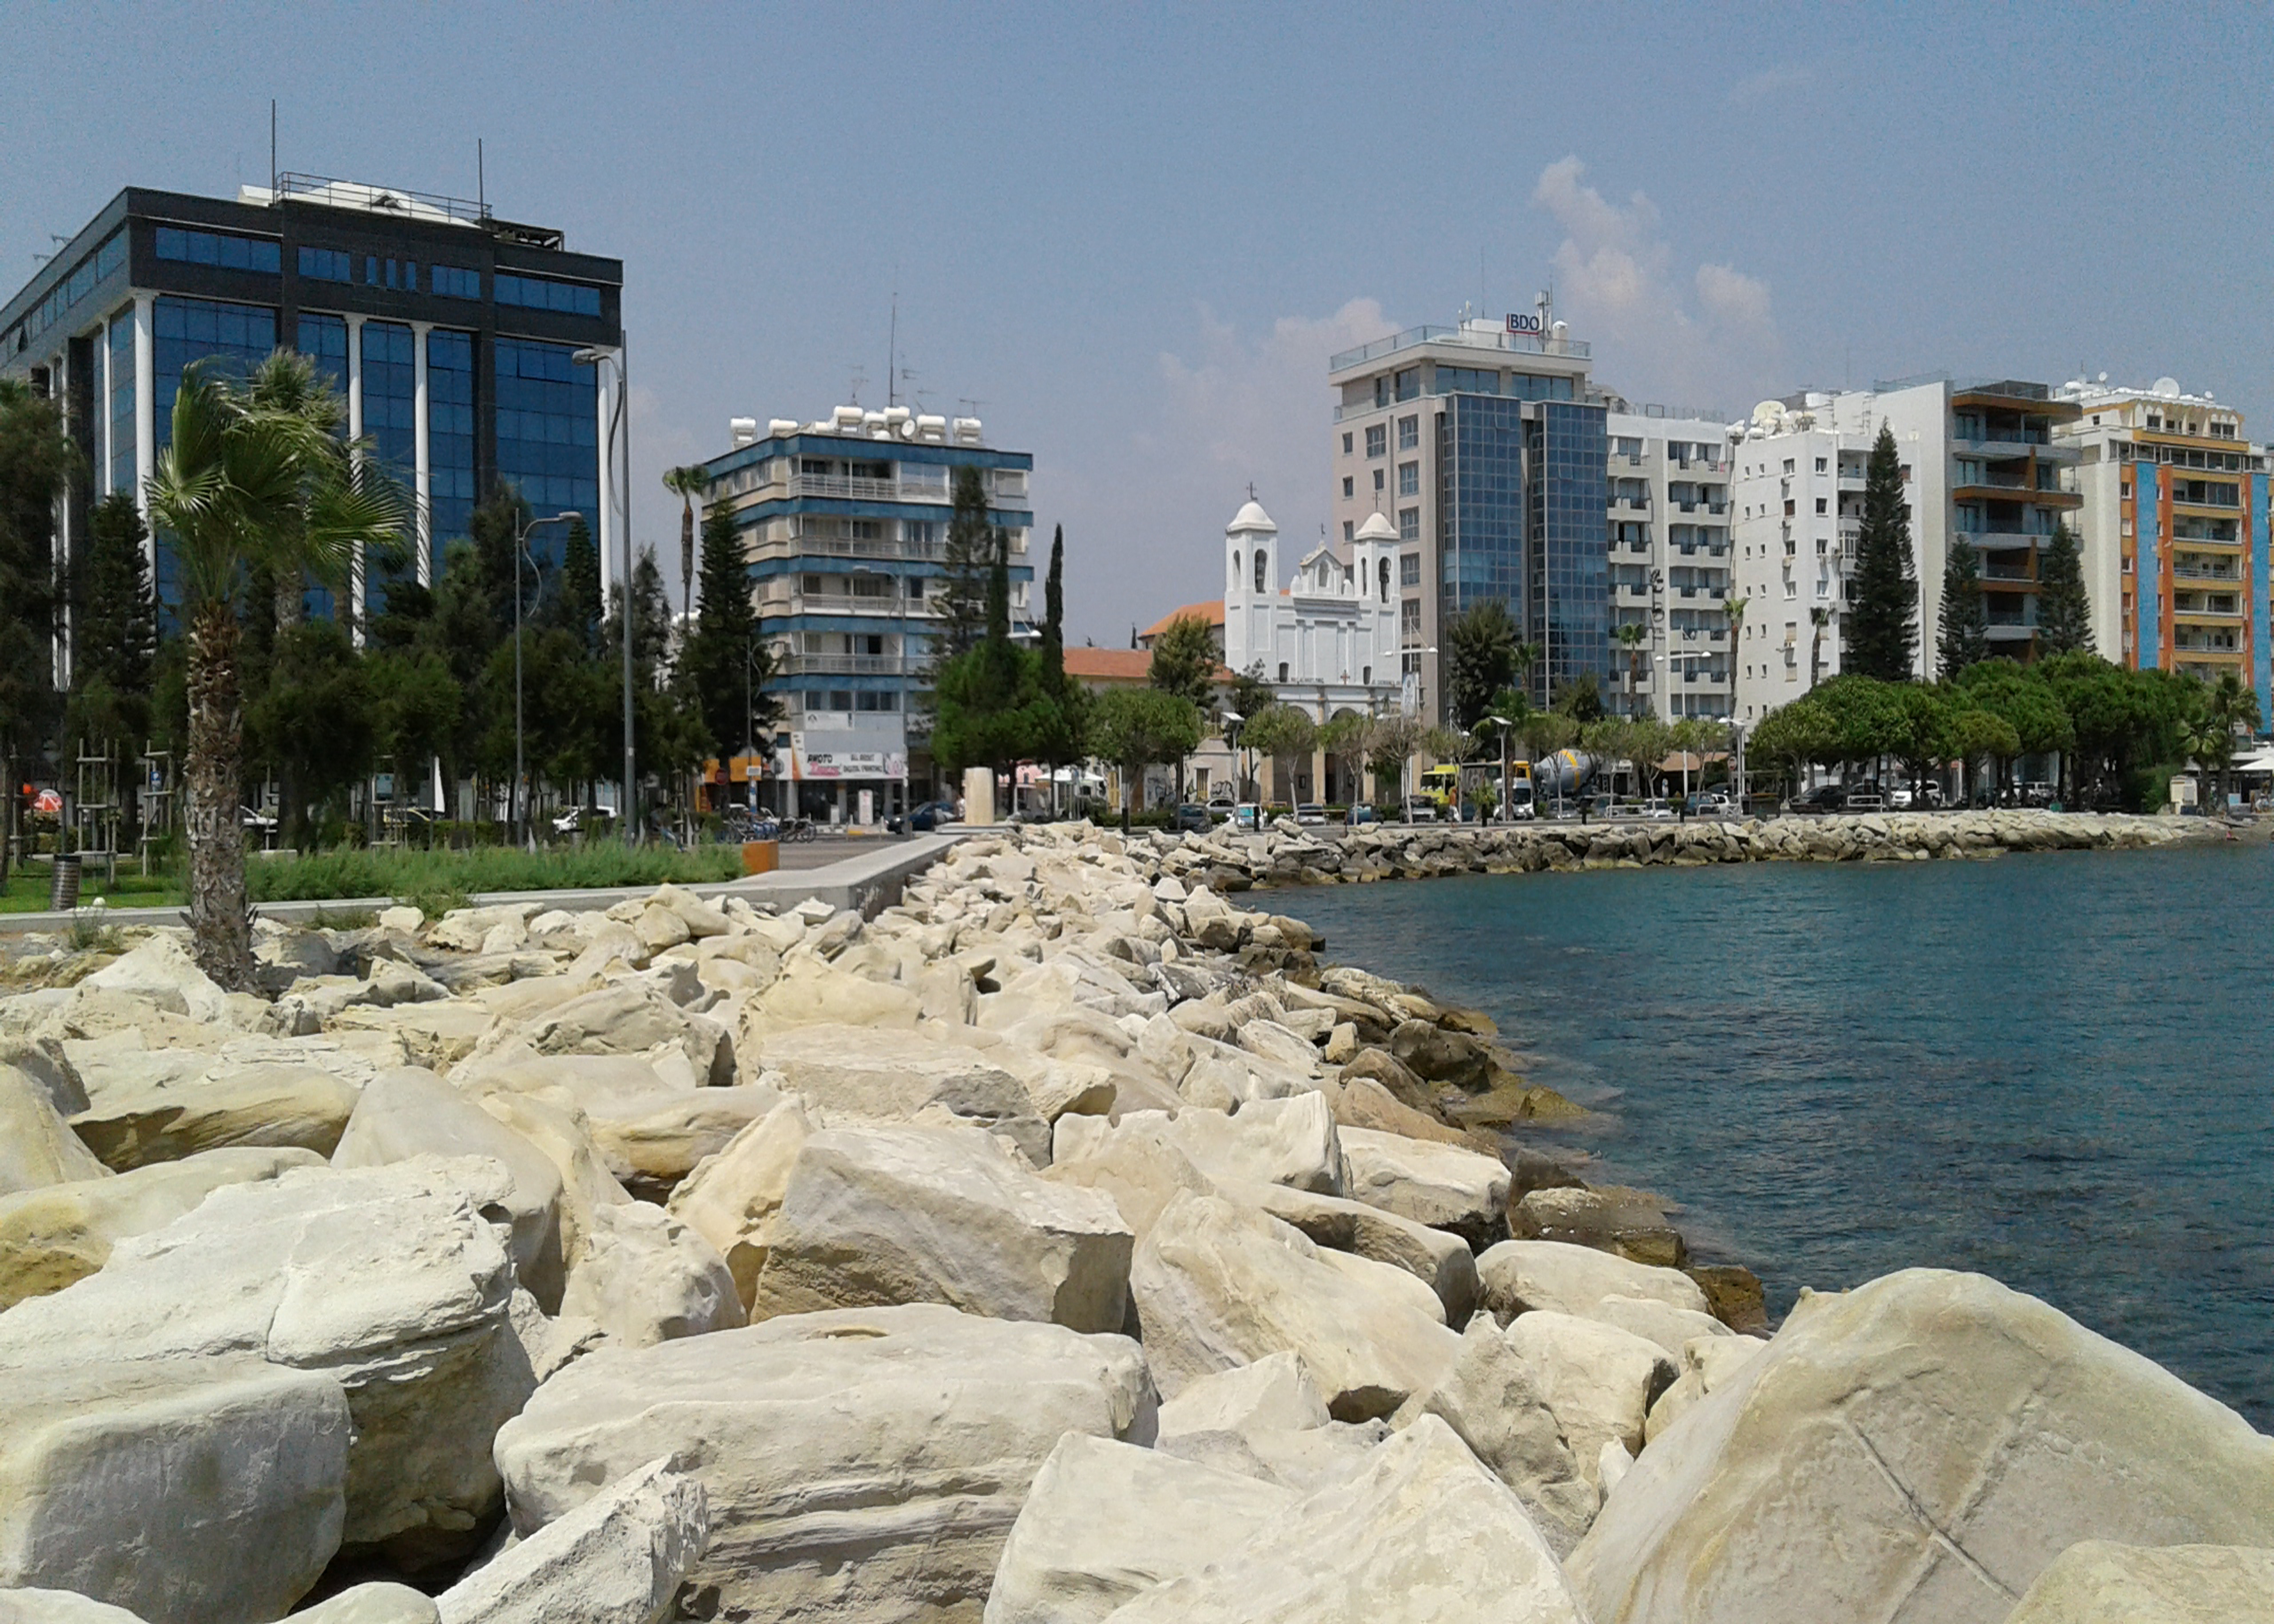
rocks, sea, sky, buildings, development, water, building, daytime, property, plant, cloud, tree, urban design, body of water, coastal and oceanic landforms, condominium, residential area, real estate, summer, lake, beach, tower block, metropolitan area, city, house, window, shore, bedrock, mixed use, apartment, cityscape, landscape, facade, tourism, coast, ocean, vacation, rock, leisure, suburb, bay, travel, channel, horizon, resort town, inlet, wind wave, promontory, port